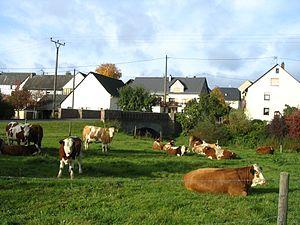
Bergenhausen est une municipalité du Verbandsgemeinde Simmern, dans l'arrondissement de Rhin-Hunsrück, en Rhénanie-Palatinat, dans l'ouest de l'Allemagne.